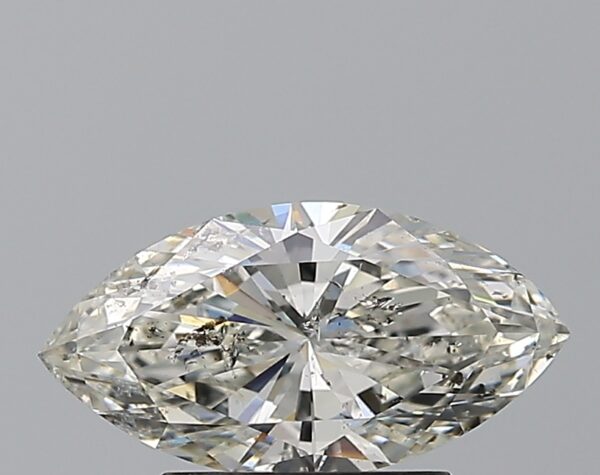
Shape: marquise
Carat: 1.2
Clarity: SI2
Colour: H
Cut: EX
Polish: EX
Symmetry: VG
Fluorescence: N
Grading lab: HRD
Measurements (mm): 10.84 x 5.62 x 3.45